Colony of Natal

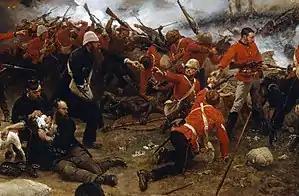
Detail of a painting depicting the Battle of Rorke's Drift during the Anglo-Zulu War 11 January – 4 July 1879

In 1884, the Witwatersrand Gold Rush caused a considerable rush of colonists from Natal to the Transvaal. Railways were still far from the Transvaal border, and Natal offered the nearest route for prospectors from Cape Colony or from Europe. Durban was soon thronged; and Pietermaritzburg, which was then practically the terminus of the Natal railway, was the base from which nearly all the expeditions to the goldfields were fitted out. The journey to De Kaap by bullock-waggon occupied about six weeks. "Kurveying" (the conducting of transport by bullock-waggon) in itself constituted a great industry. Two years later, in 1886, the Rand goldfields were proclaimed, and the tide of trade which had already set in with the Transvaal steadily increased. Natal colonists were not merely the first in the field with the transport traffic to the new goldfields; they became some of the earliest proprietors of mines, and for several years many of the largest mining companies had their chief offices at Pietermaritzburg or Durban. In this year (1886) the railway reached Ladysmith, and in 1891 it was completed to the Transvaal frontier at Charlestown, the section from Ladysmith northward opening up the Dundee and Newcastle coalfields. Thus a new industry was added to the resources of the colony.